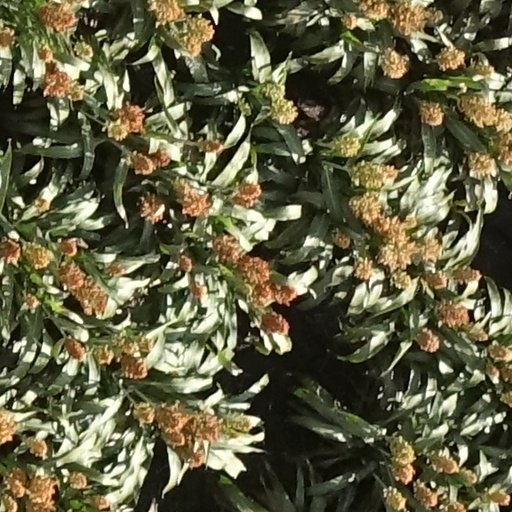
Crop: sorghum